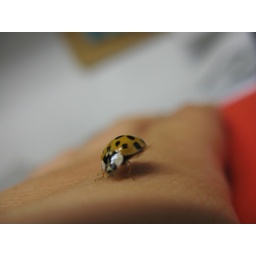
10pm passed, still in office for work a ladybug come from the window to keep company ;-)